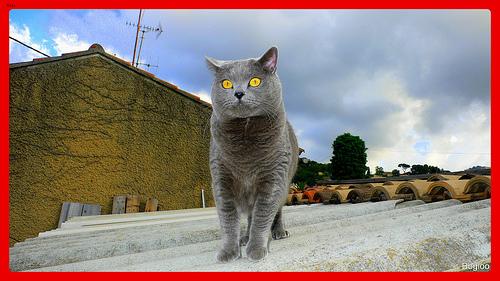
Breed: British Shorthair